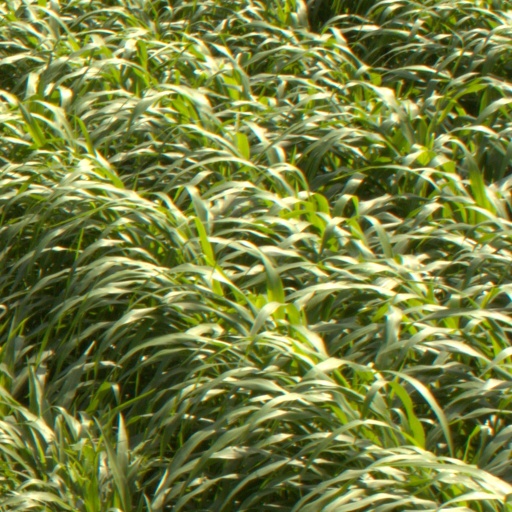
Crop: sorghum